Parkway

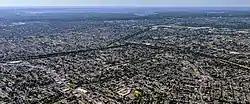
Aerial view of Valley Stream (foreground) and more of Nassau County, New York, including the Belt Parkway (left), Southern State Parkway (right), and Cross Island Parkway (center rear)

In Kentucky the term "parkway" designates a freeway in the , with nine built in the 1960s and 1970s. They were toll roads until the construction bonds were repaid; the last of these roads to charge tolls became freeways in 2006.